Philharmonic Hall, Liverpool

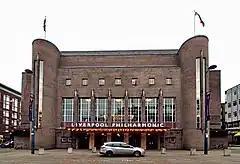
The building's facade after the 2014 renovation.

The building of a new hall was delayed by the demands of Liverpool Corporation, which announced that it would not support the building of a venue suitable only as a concert hall. The corporation demanded an auditorium equally suited to cinema and theatre use. Controversy ensued with vocal opposition to the corporation's stance led by the doyen of British conductors, Sir Henry Wood. A compromise was reached and work began in June 1937.